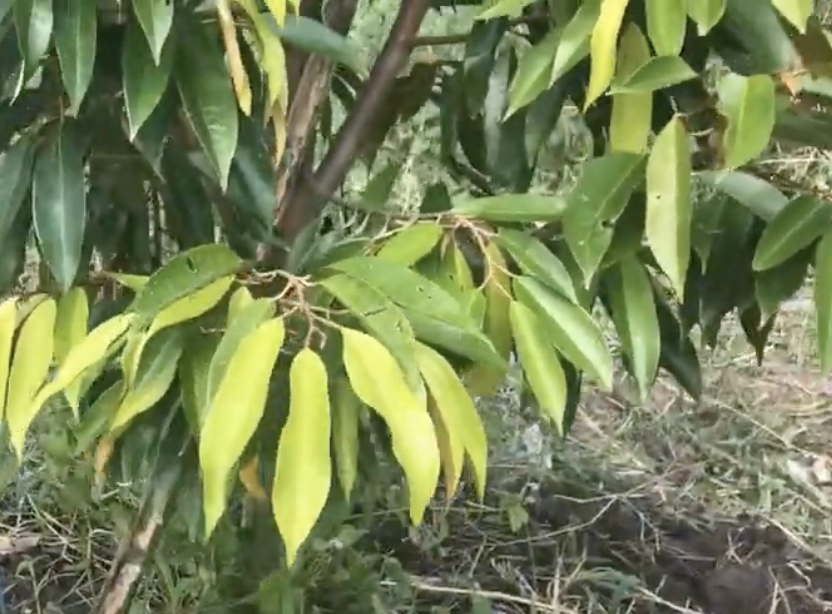
Label: yellow_leaf